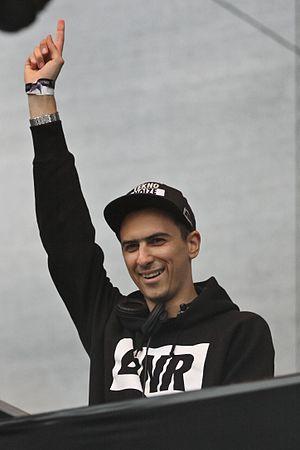
Boys Noize, de son vrai nom Alexander Ridha, est un producteur de musique électronique et DJ allemand. Depuis 2004, Boys Noize a fait paraître des EP sur les labels Kitsuné Music, Turbo et sur le label DJ Hell's International DeeJay Gigolo Records. Il est également à la tête de son propre label Boysnoize Records fondé en 2005.